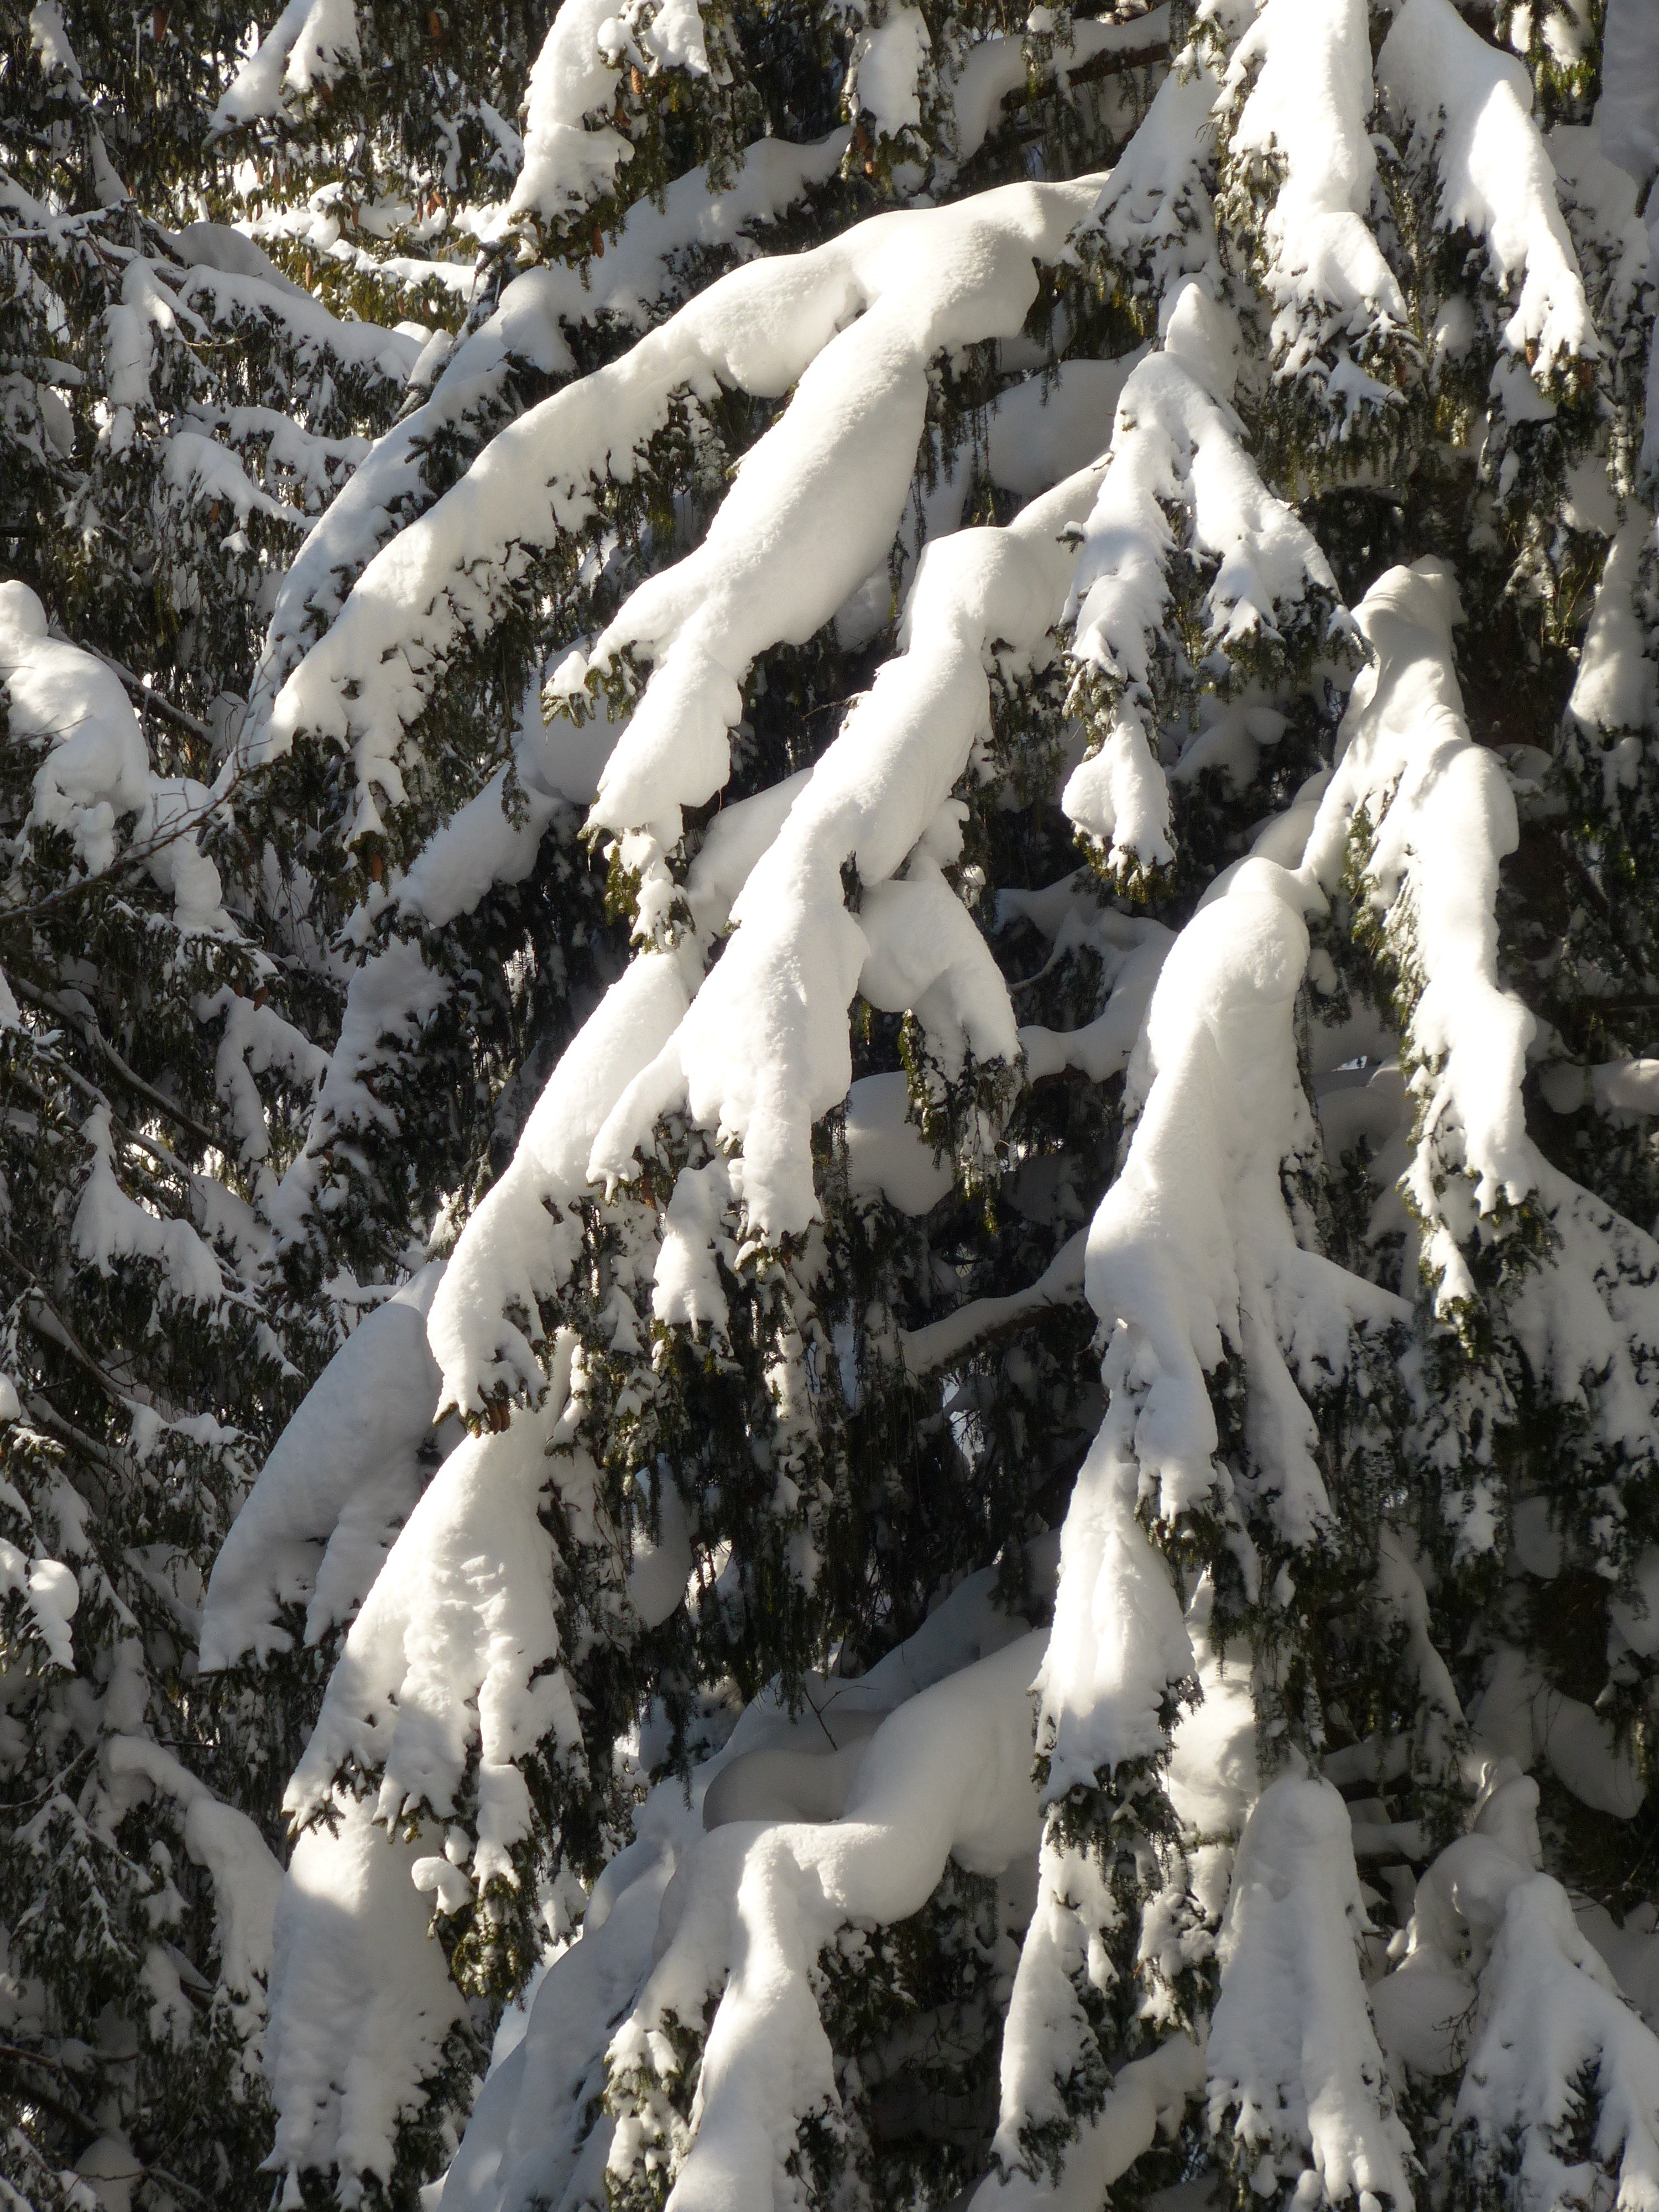
landscape, tree, branch, snow, cold, winter, plant, flower, frost, ice, weather, snowy, fir, season, trees, spruce, winter dream, wintry, winter magic, firs, winter forest, freezing, snow magic, woody plant, land plant, geological phenomenon